National Stolen Property Act

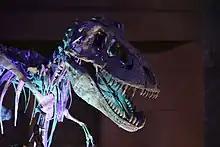
Mounted cast of a "Tyrannosaurus bataar" fossil in Mongolia; some experts maintain that the species should be named "Tarbosaurus bataar" instead

Eric Prokopi, a Florida businessman and self-proclaimed "commercial paleontologist," imported the fossilized remains of a "Tyrannosaurus bataar" from Mongolia into the U.S., allegedly having mislabelled the shipments to clear the customs. He then personally cleaned and assembled the remains and sold it for more than one million U.S. dollars at an auction. Before the transaction closed, however, the affair caught public attention, and President Tsakhia Elbegdorj of Mongolia intervened. Consequently, federal prosecutors charged Prokopi (just like Frederick Schultz, discussed above) with violations of 18 U.S.C. §§ 371 and 2315, to which he eventually pled guilty.